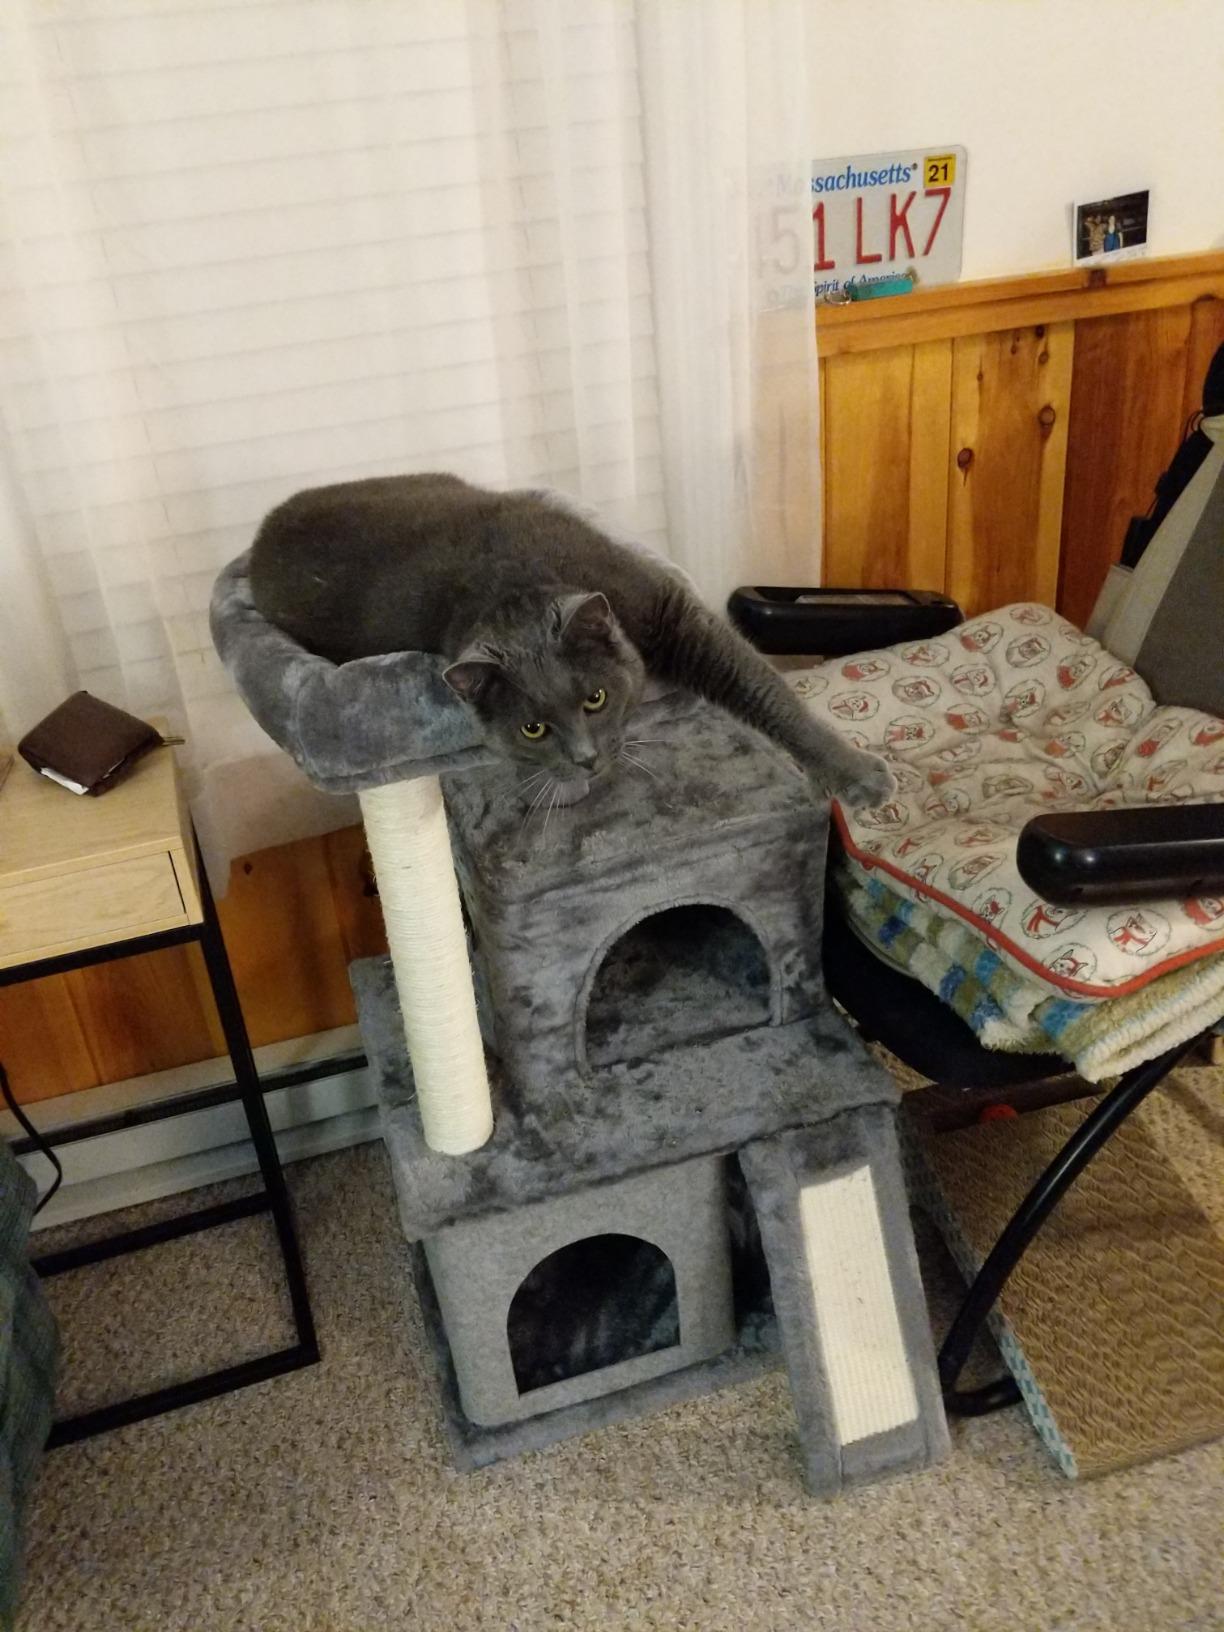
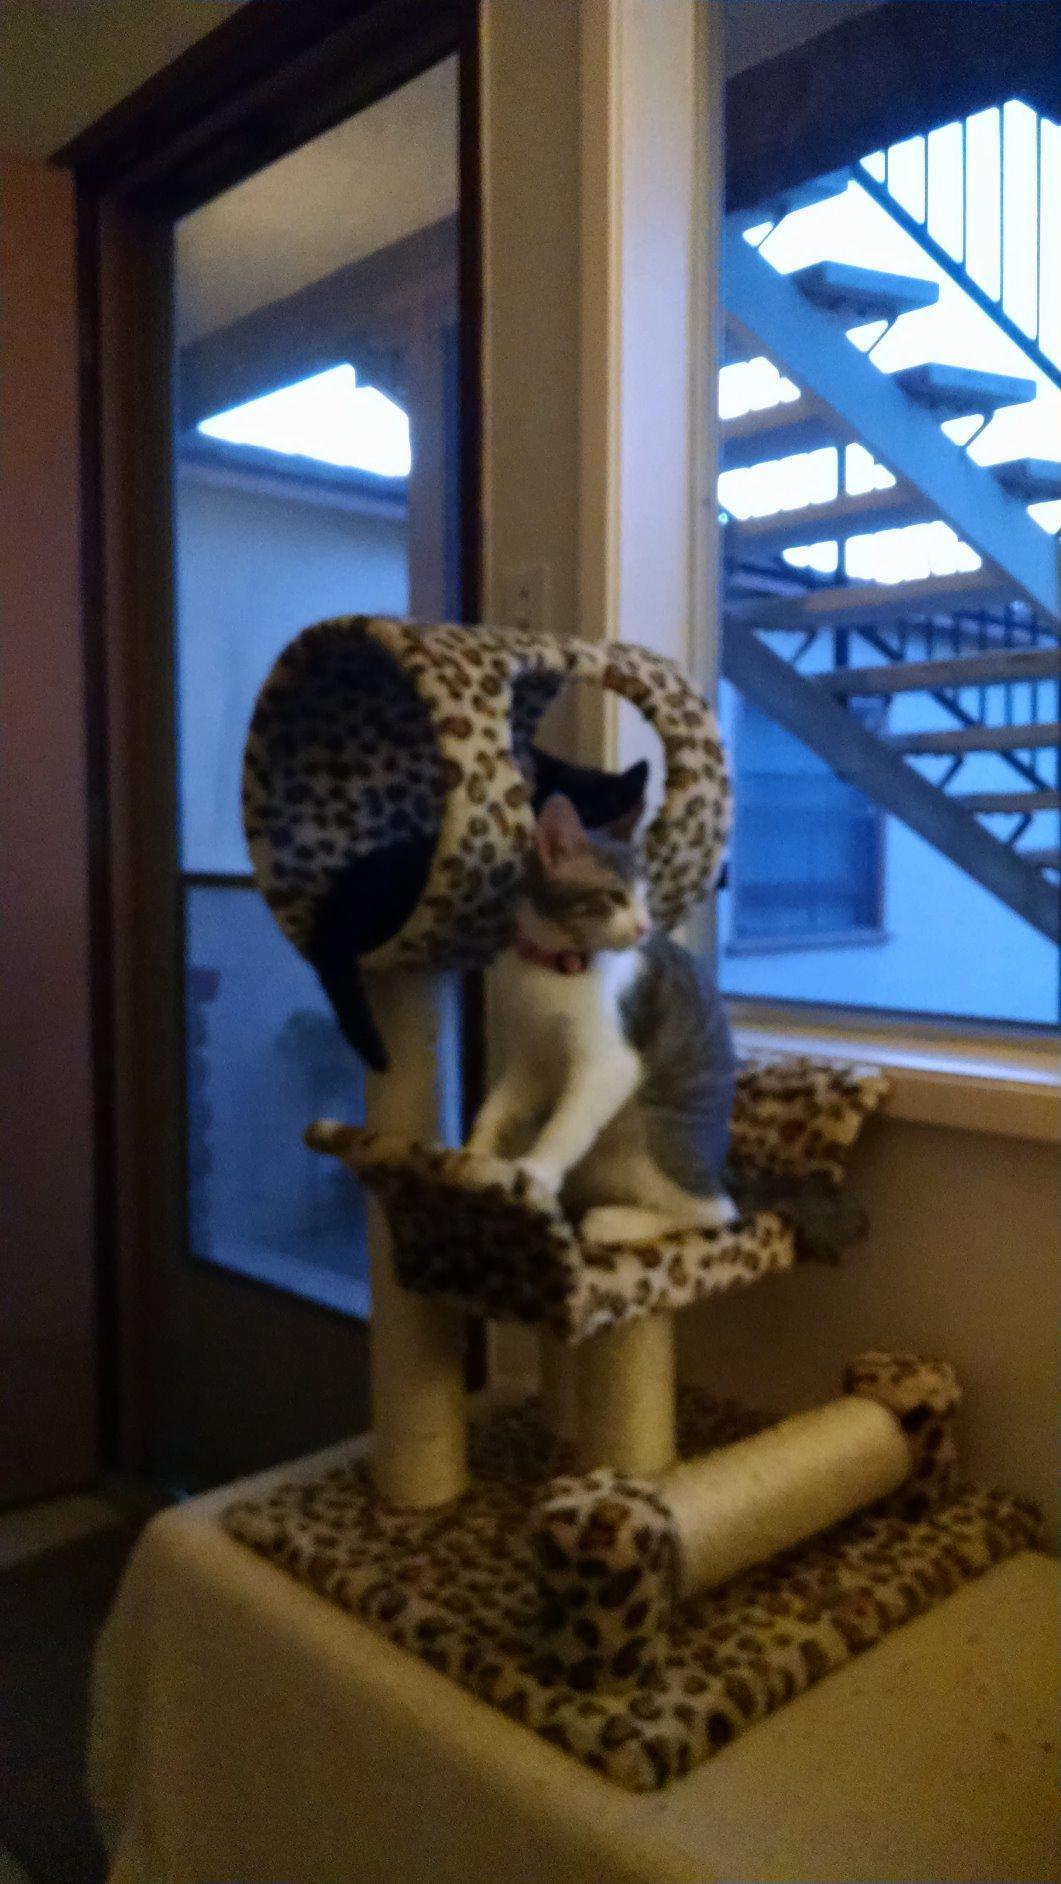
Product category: items_cat tree
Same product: no